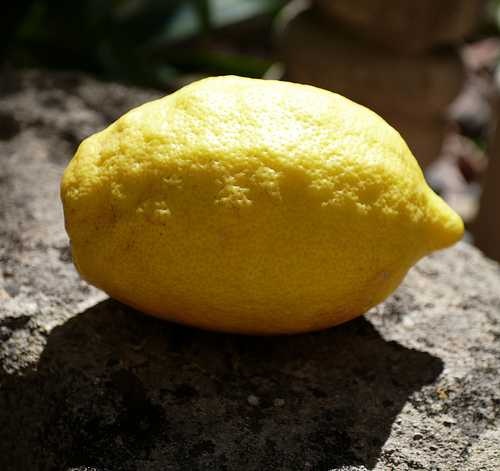
Label: Lemon